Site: brandenburg
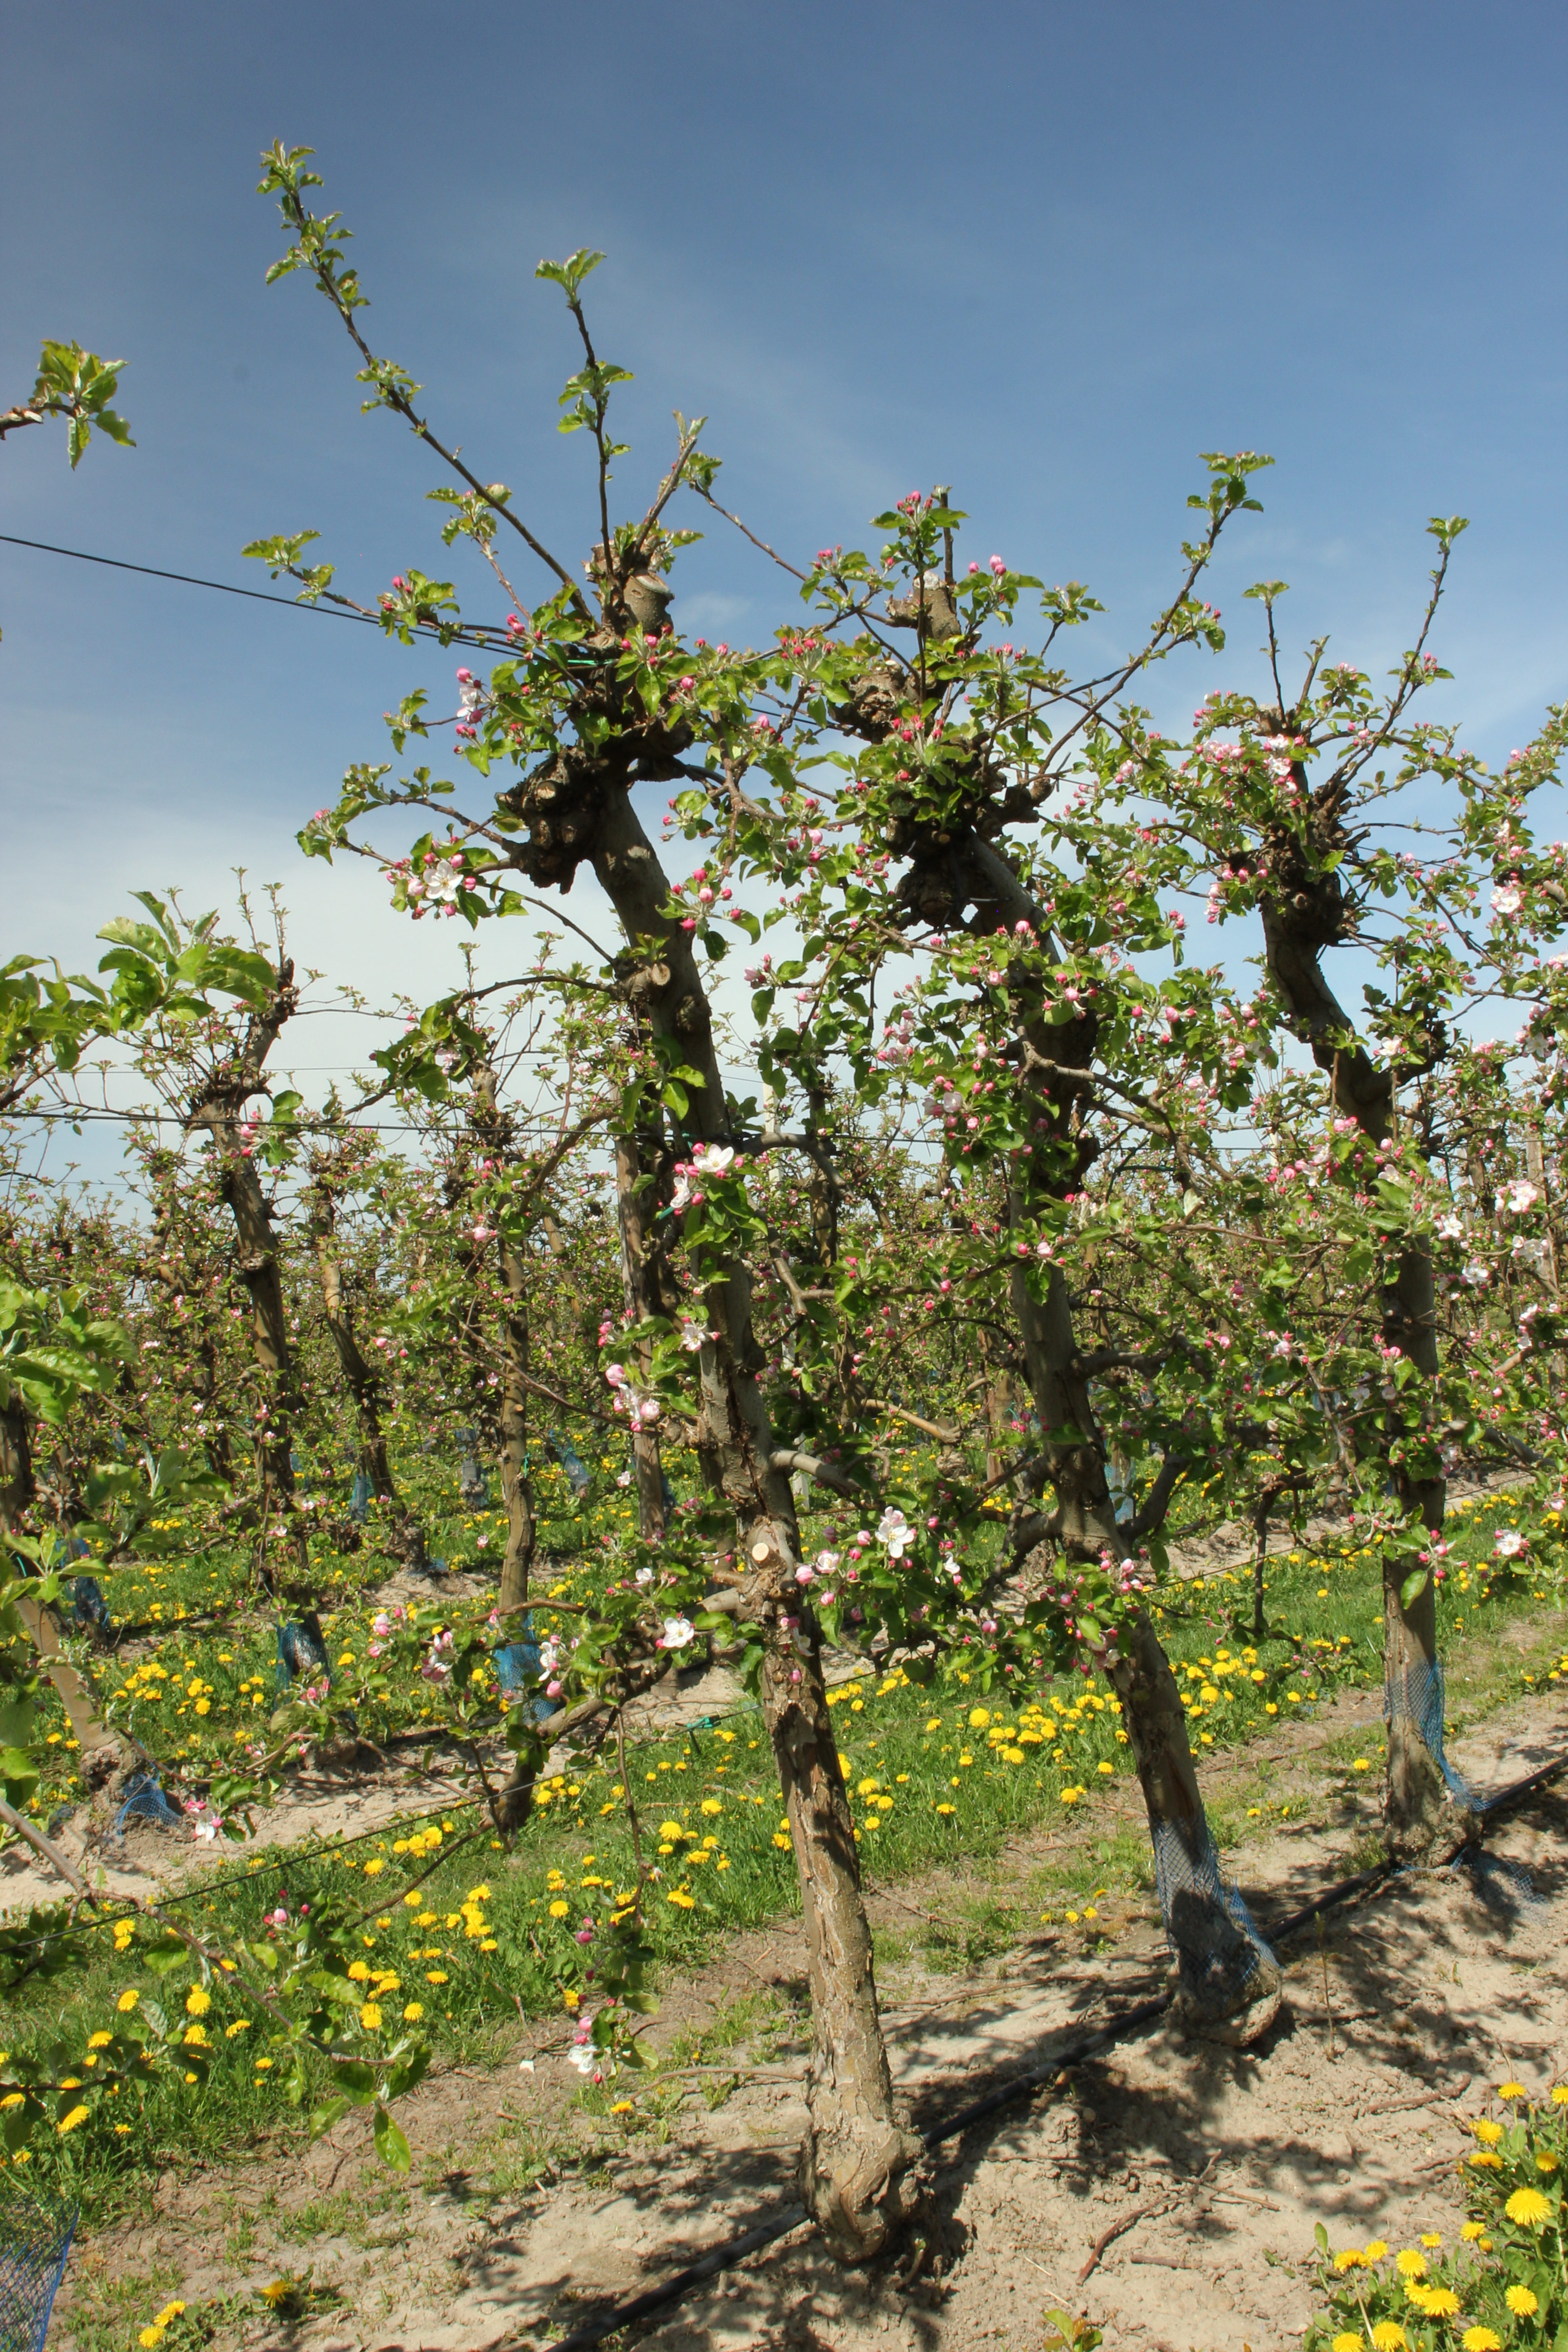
Growth stage (BBCH 57): Inflorescence emergence